Shote Galica

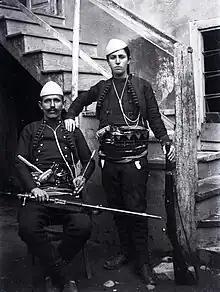
Azem Galica and Shote Galica, c. 1920

Shote Galica (Albanian: Shotë) (born Qerime Radisheva; 10 November 1895 – 1 July 1927) was a Kachak Albanian insurgent. She has been declared a People's Heroine of Albania.